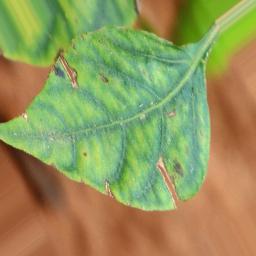
Label: nutritional